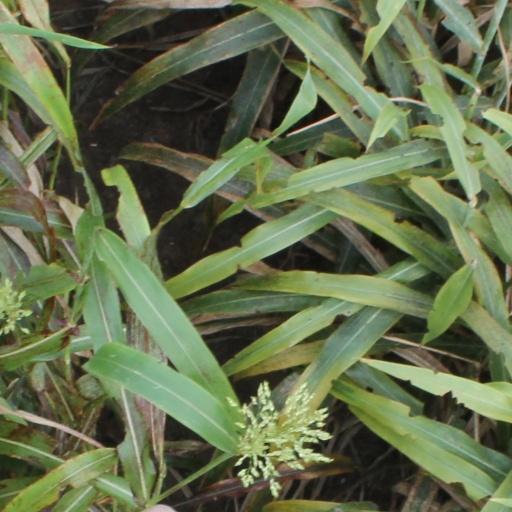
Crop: sorghum